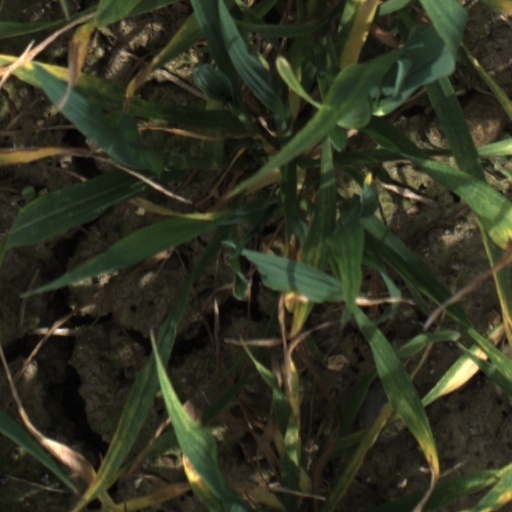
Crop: wheat